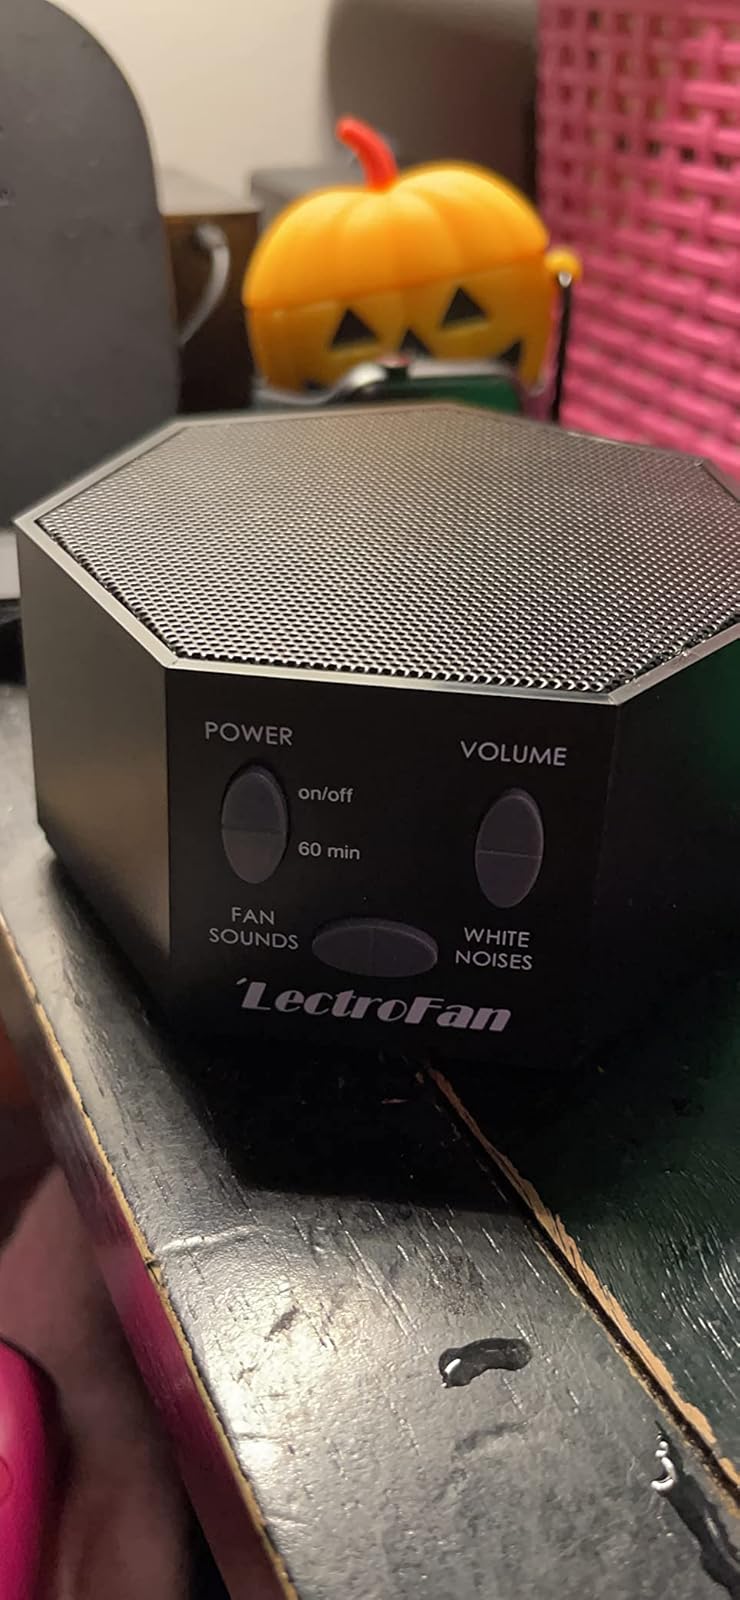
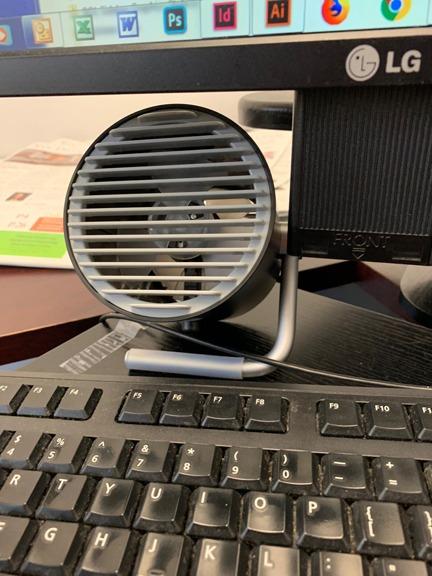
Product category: fan
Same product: no